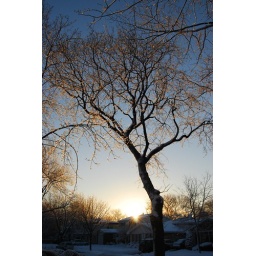
The icicles on the tree branches were all golden illuminated by the sunrise.